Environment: real
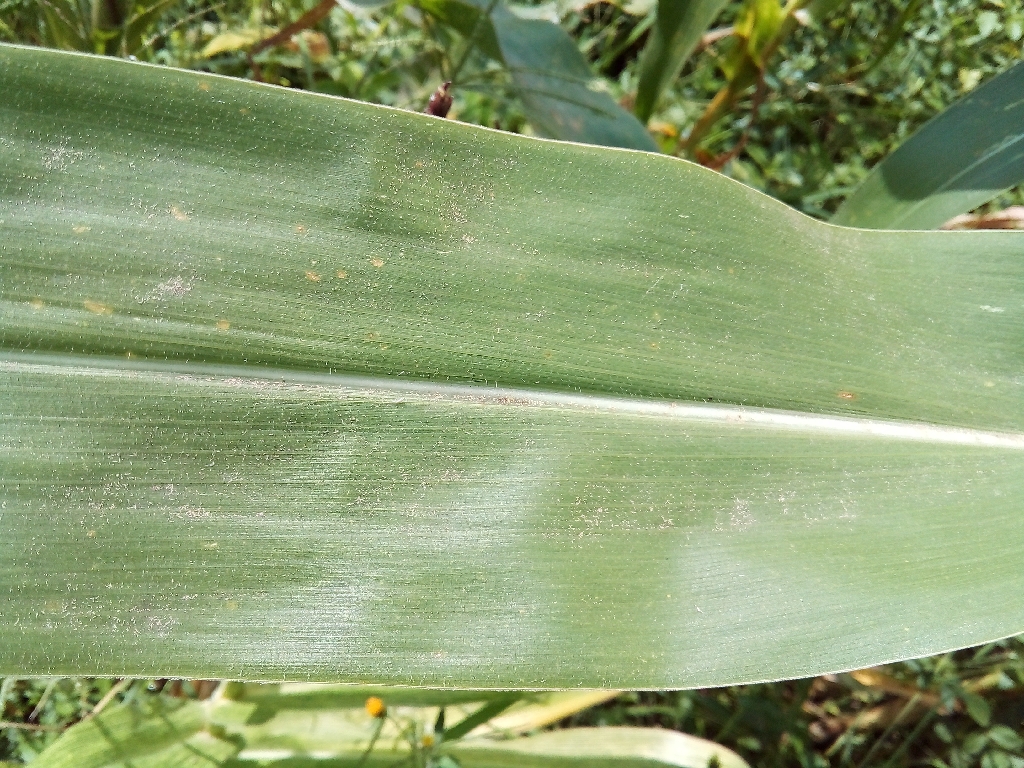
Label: healthy